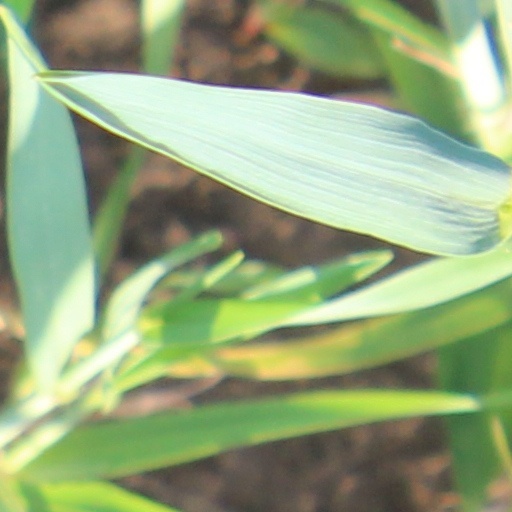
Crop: wheat